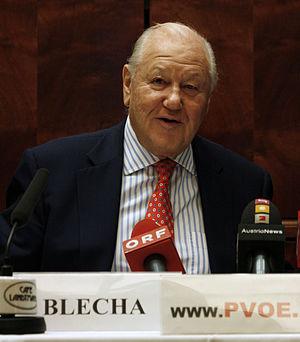
Karl Blecha est un homme politique autrichien, membre du Parti Socialiste.